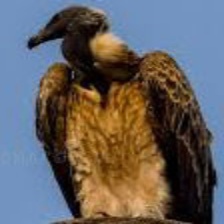
Species: INDIAN VULTURE
Scientific name: GYPS INDICUS
ImageNet parent category: vulture